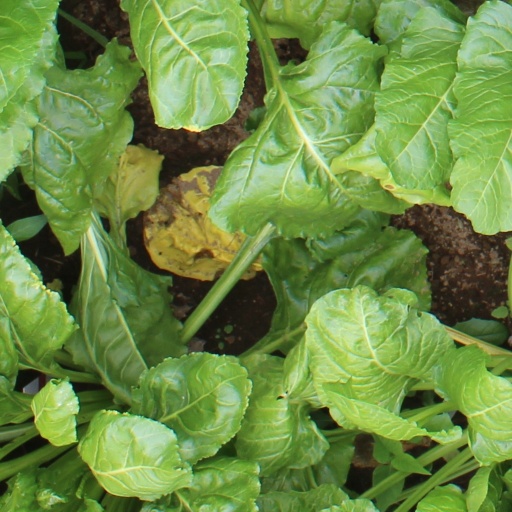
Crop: sugar beet